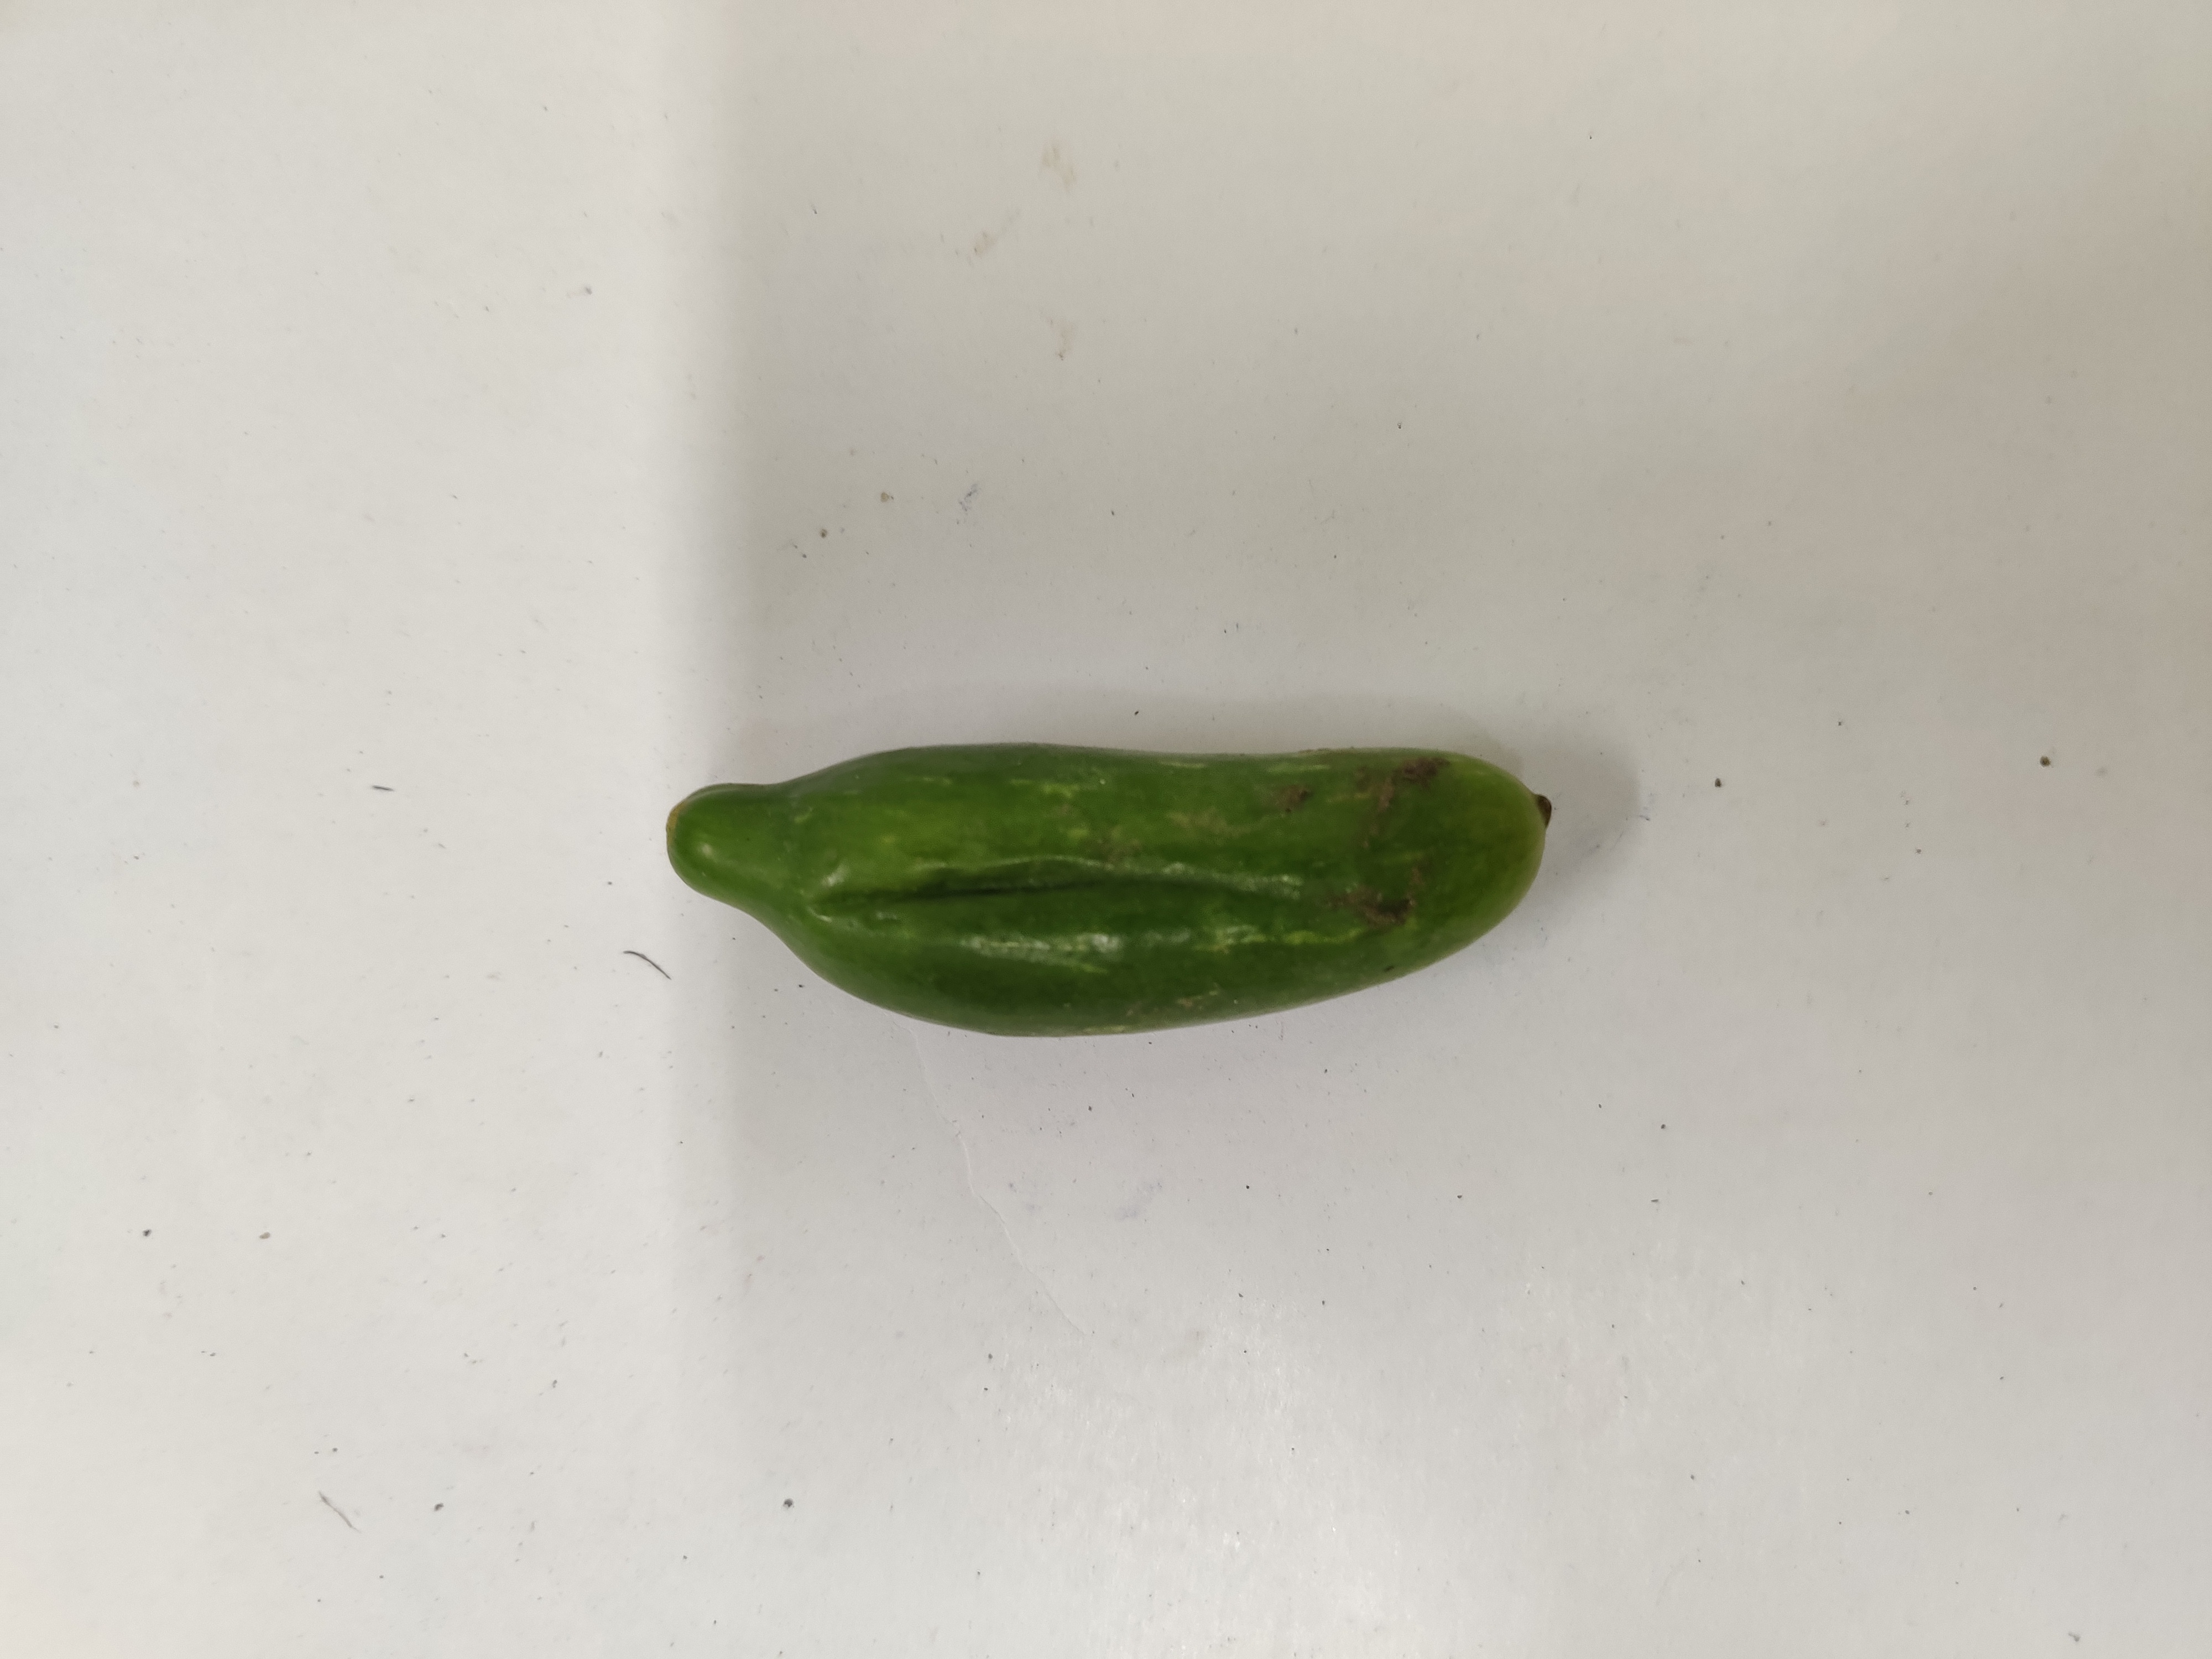
Crop: Ivy Gourd
Condition: Fresh